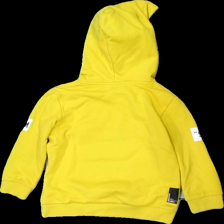
View: back
Type: Hoodie
Category: Children
Brand: Not in the list
Brand text on label: woxo
Colors: Yellow, Black, White
Material: 82% cotton 18% polyester
Pattern: Logo print
Cut: Regular
Size: 122
Season: All
Damage location: middle center
Damage 2 location: bottom right
Price range: 50-100
Recommended usage: Reuse
Description: gul hoodie med loggor på